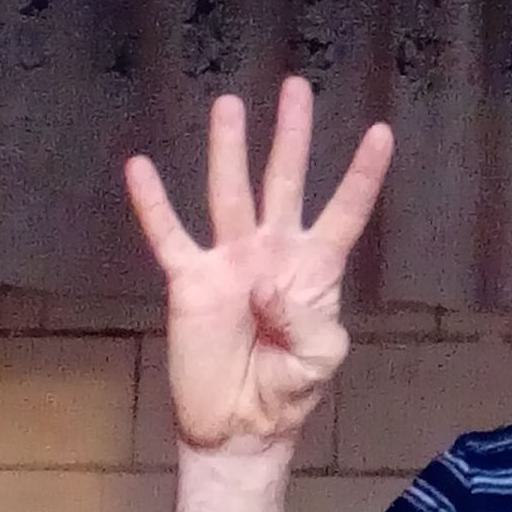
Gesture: four